Qianshan Subdistrict

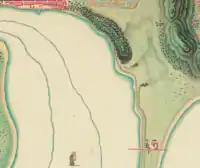
"Cazablanc" and the border wall in 1781

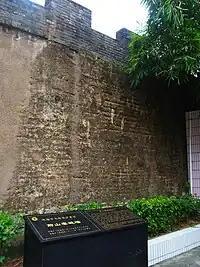
Remains of the old fort wall at Qianshan

Qianshan was formerly a separate village, first settled under the Southern Song in AD1152 (Shaoxing22) to produce salt from the Qianshan River. The location once overlooked the inner harbor of Macao, whose border wall lay to its southwest and main settlement about 3 km farther. With the Portuguese developing a permanent enclave there during the late Ming, Qianshan—being the Chinese settlement nearest to its peninsula's northern border—was turned into a military outpost in 1621. By 1640, it comprised a 500-man garrison.